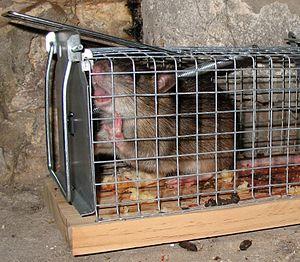
Un piège à rats ou piège à rongeurs est un piège conçu pour attraper les rats ou tout autre animal de même taille.
Le mot « rat » est un nom vernaculaire ambigu qui peut désigner, en français, des centaines d'espèces différentes dans le monde de mammifères rongeurs omnivores, dont la queue est nue, les dents tranchantes et le museau pointu. Les rats sont le plus souvent de la famille des Muridés ou, de façon plus restrictive, du genre Rattus, lequel regroupe les espèces les plus communes : Rattus rattus, le rat noir, et Rattus norvegicus, le rat d'égout, qui a donné le rat domestique en élevage. Néanmoins, par analogie, le terme désigne aussi quelques espèces de rongeurs qui ne font pas partie de la famille des Muridés, comme le Rat palmiste, le Rat-chinchilla, etc.